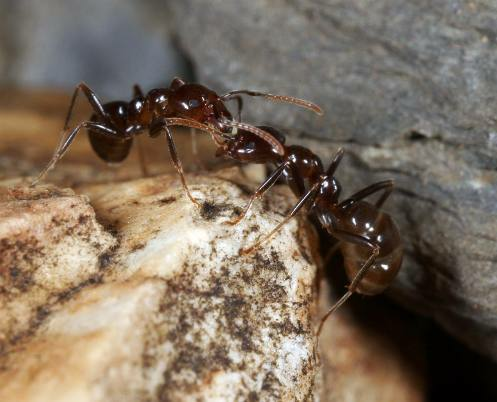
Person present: No